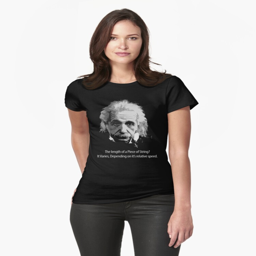
how long is a piece of string ? garment